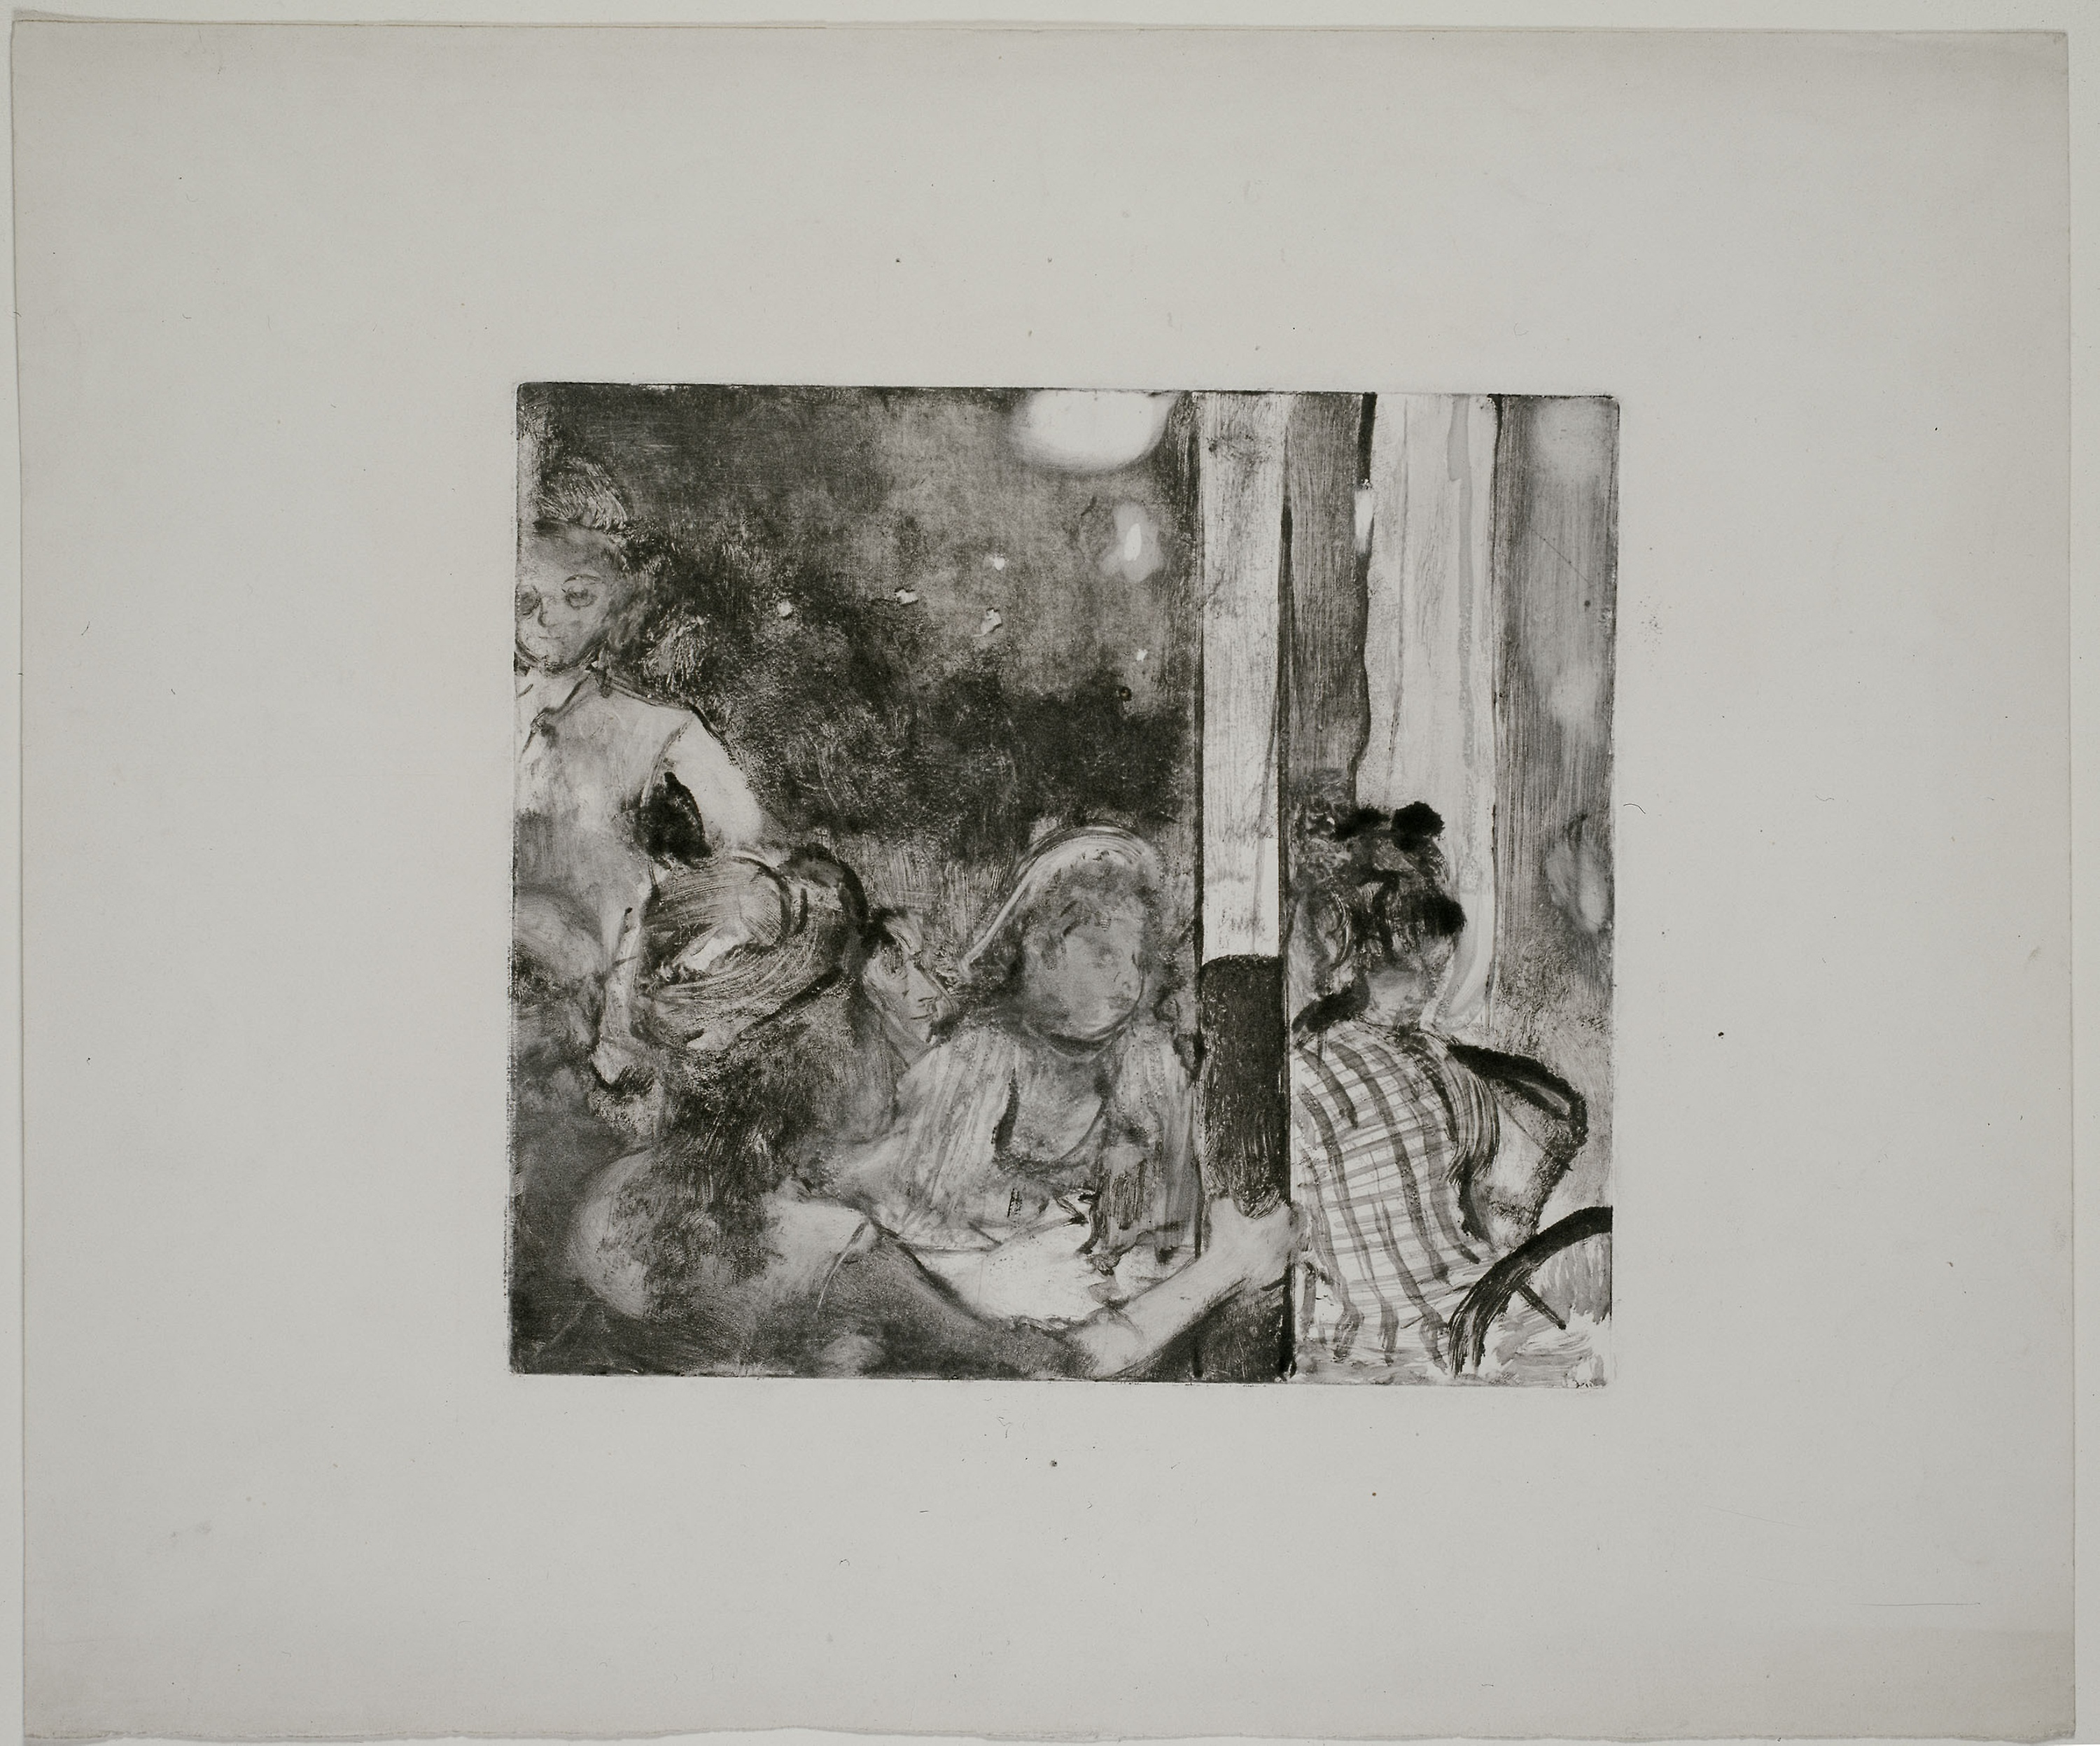
art, modern art, picture frame, painting, art gallery, black and white, drawing, artwork, visual arts, portrait, watercolor paint, paint